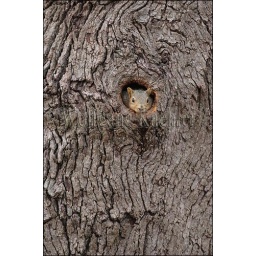
Usa, texas, hill country near hunt, eastern fox squirrel peeking out of tree hole (Nest)